Inequity aversion in animals

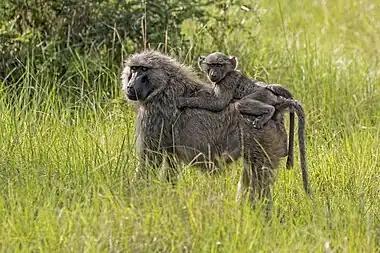
Olive baboons

Feller tested 12 olive baboons ("Papio anubis") in pairs that had not been exposed to each other before. Both apes had to pick up and hold a target for 1 second to be rewarded. Rewards were either identical, inferior or superior in either quality or quantity. On average the baboons' refusal rate in the inequity conditions (both quality and quantity) differed significantly from the equity control conditions, but it did not differ significantly from the contrast control conditions, making it not possible to rule out a non-social reason for their behavior. However, there were striking individual differences. Five baboons had dramatically higher refusal rates in the quality inequity condition than in the quality contrast conditions. For quantity inequity this number was four. Demographic variables such as sex, rank, and rearing history could not explain why some individuals were inequity averse and others not. As for advantageous inequity aversion, three baboons showed the effect for quality and one for quantity.